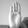
ASL letter: B